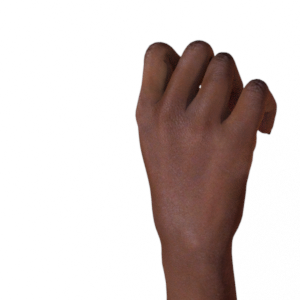
Label: rock